Culture of California

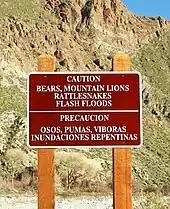
Bilingual English-Spanish sign in the Colorado Desert of Southern California.

English is the main language of California's inhabitants. Spanish is a common second language throughout the state. The official language of California has been English since the passage of Proposition 63 in 1986. However, many state, city, and local government agencies print official public documents in Spanish and other languages since Proposition 63 doesn't regulate how governments use other languages. Spanish was the official administrative language in California through the Spanish and Mexican periods until 1848, when Alta California was ceded from Mexico to the United States following the U.S. Conquest of California. Early American governments in California protected the rights of Spanish speakers in the 1849 Constitution of California, but those constitutional protections were removed in 1879.